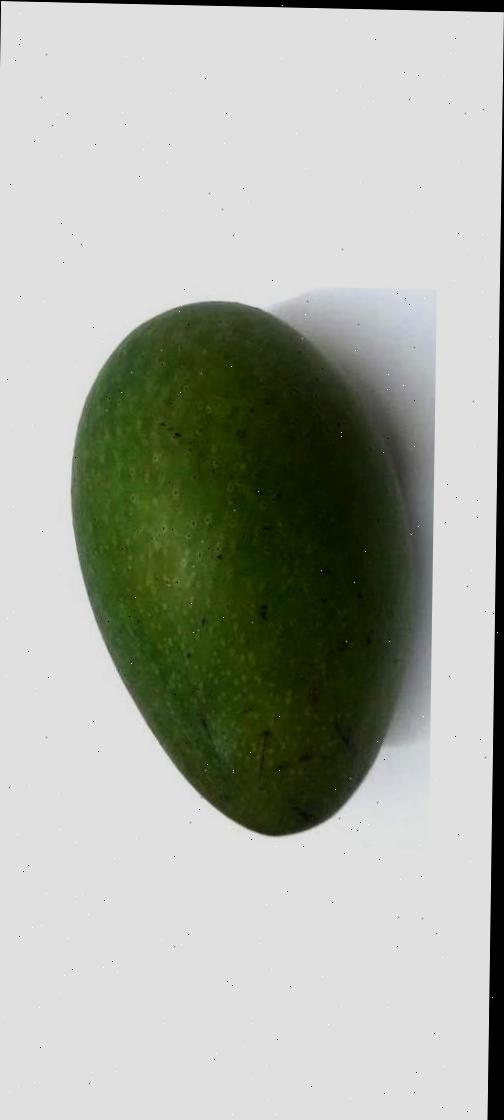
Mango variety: Ashshina Zhinuk